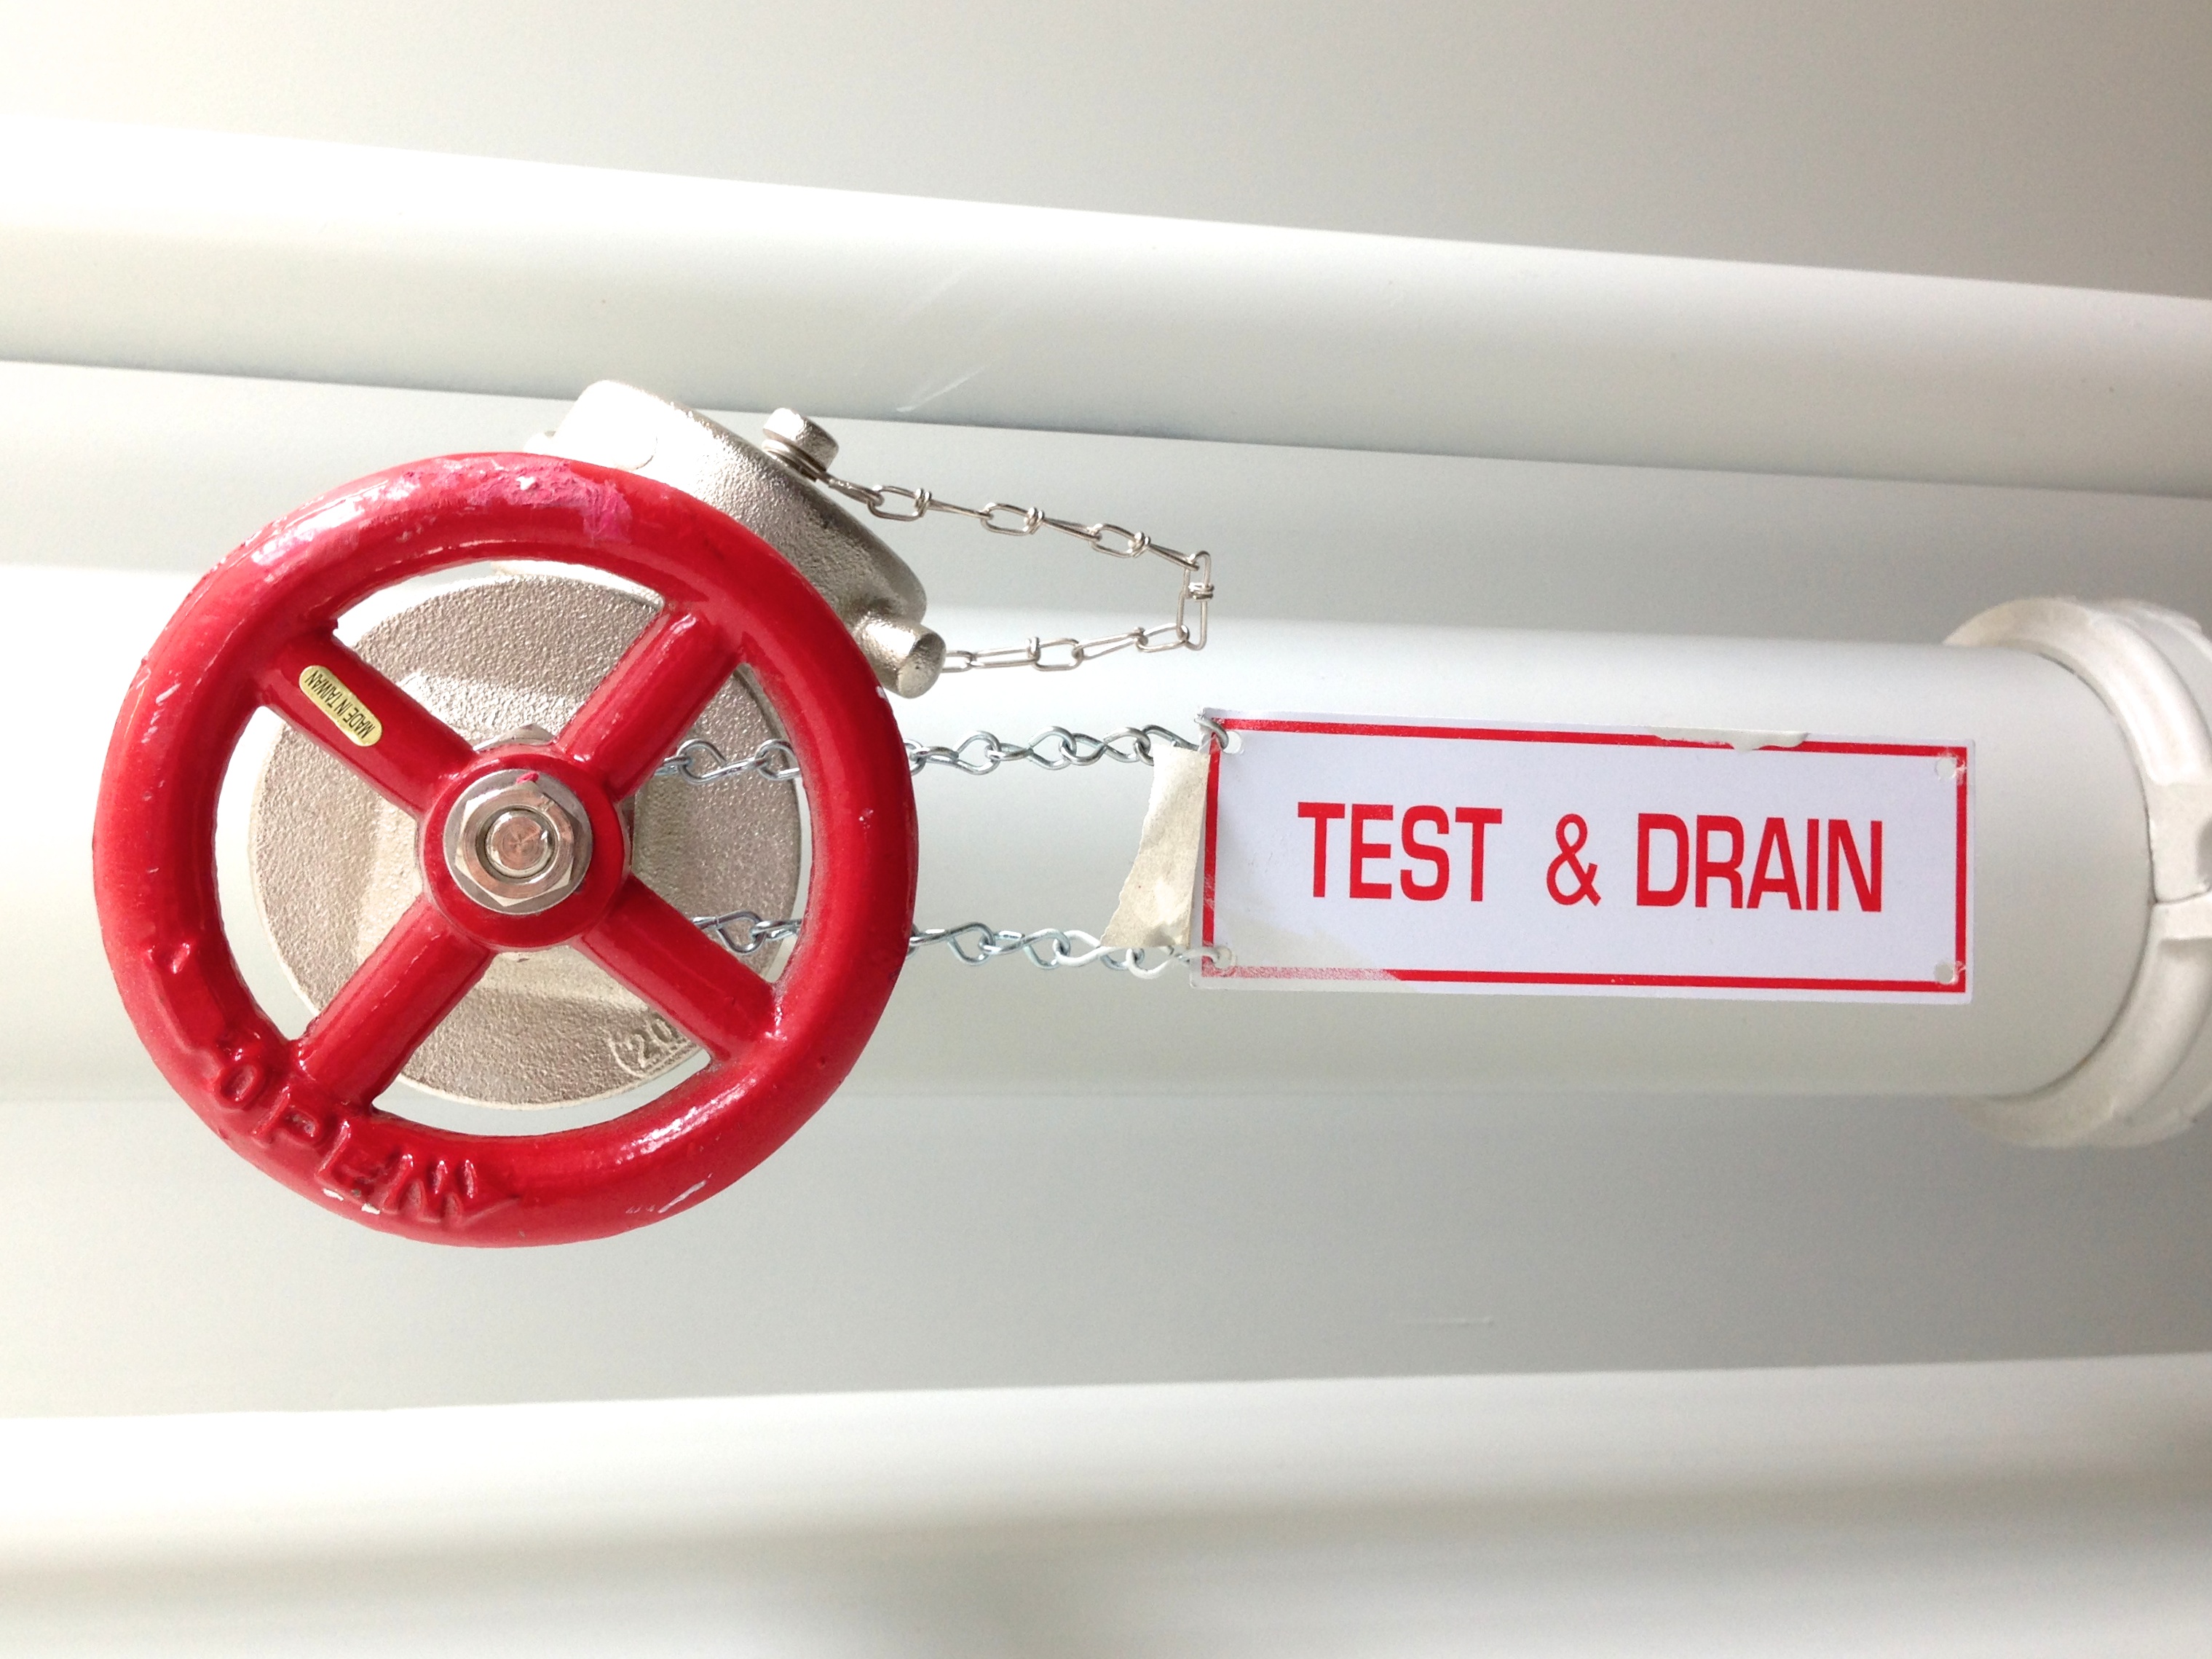
hand, steering wheel, education, product, testing